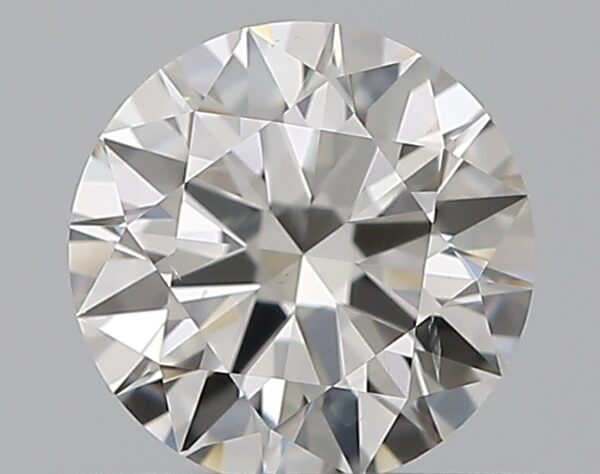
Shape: round
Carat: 0.5
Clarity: SI1
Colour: H
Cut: EX
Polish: EX
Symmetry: EX
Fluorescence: N
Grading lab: GIA
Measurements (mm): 5.11 x 5.13 x 3.11